Altarpiece of Saint Barbara (Pérez)

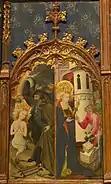
Upper left panel: Saint Barbara is baptized and the representation of the Holy Trinity

The panel on the top left shows Saint Barbara's baptism in a holy stream. There is also a scene showing Barbara in front of the tower her tyrannical father, Dioscorus, began constructing in order to confine her. She is giving directions to the builder to add a third window to the building. For Saint Barbara, this was a way to represent the Holy Trinity.